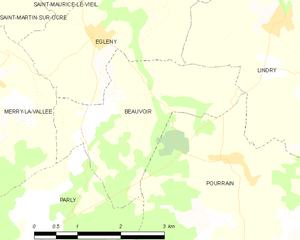
Carte des communes françaises Beauvoir